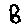
Label: 8